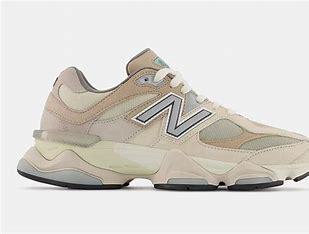
Brand: New
Model: Balance 90